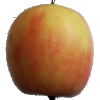
Label: Apple Pink Lady 1